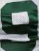
Number: 9